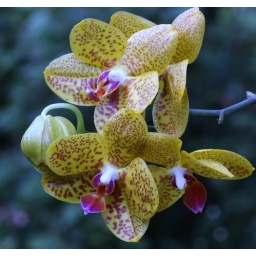
Yellow spotted phalaenopsis. Flora and fauna in my garden today.